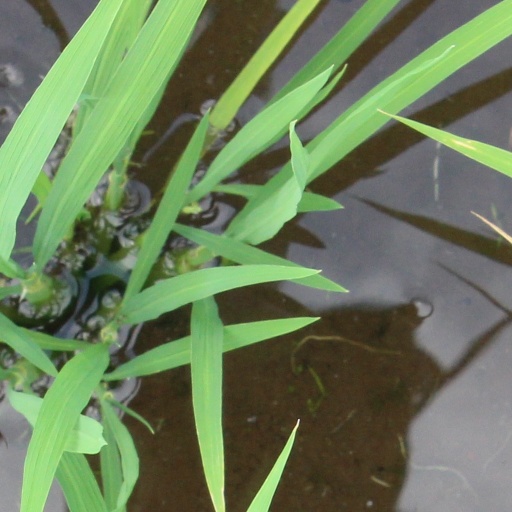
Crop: rice